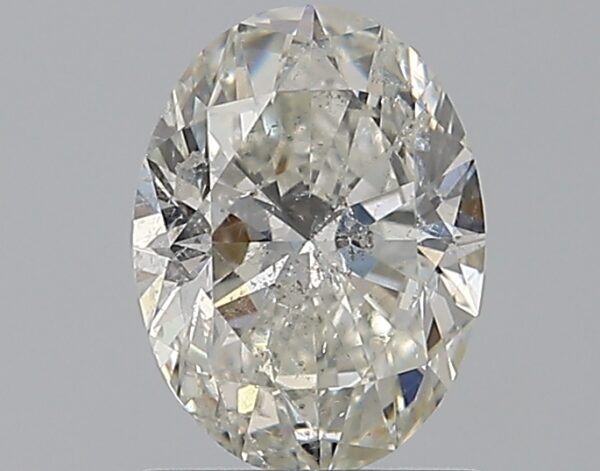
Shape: oval
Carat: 1.01
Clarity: SI2
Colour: H
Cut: EX
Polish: EX
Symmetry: EX
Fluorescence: N
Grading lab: IGI
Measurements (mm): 7.66 x 5.72 x 3.55